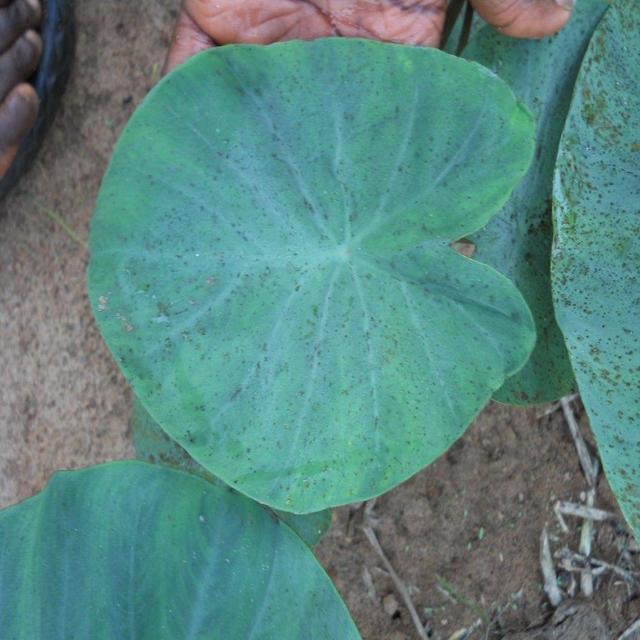
Label: Healthy